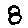
Label: 8